Temple of Poseidon, Sounion

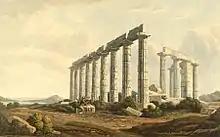
Painting from Edward Dodwell, "Views of Greece" (1821)

Executed between 1897 and 1915, Valerios Stais’ excavations of the Temple of Poseidon and the Temple of Athena at Sounion were, and continue to remain, the most elaborate and thorough excavations of these sites. As a result of his excavation, Stais uncovered a significant array of pottery, which included terracotta relief and painted plaques, small, terracotta sculptures, seals, scarabs, faience amulets, and metal objects that were likely remnants of jewelry or weapons. Stais also uncovered inscriptions that offered greater insight into who the temples were built for, falsifying Pausanias’ claim that the temple on the cliff was dedicated to the goddess Athena, rather than the god Poseidon. In his excavations of both the Temple of Poseidon at Sounion and the Temple of Athena at Sounion, Stais found large pits ("bothros") filled with fragments of marble sculptures and remnants of votive offerings, leading him to believe that these remains came as a result of the destruction of both temples by the Persians in 479.